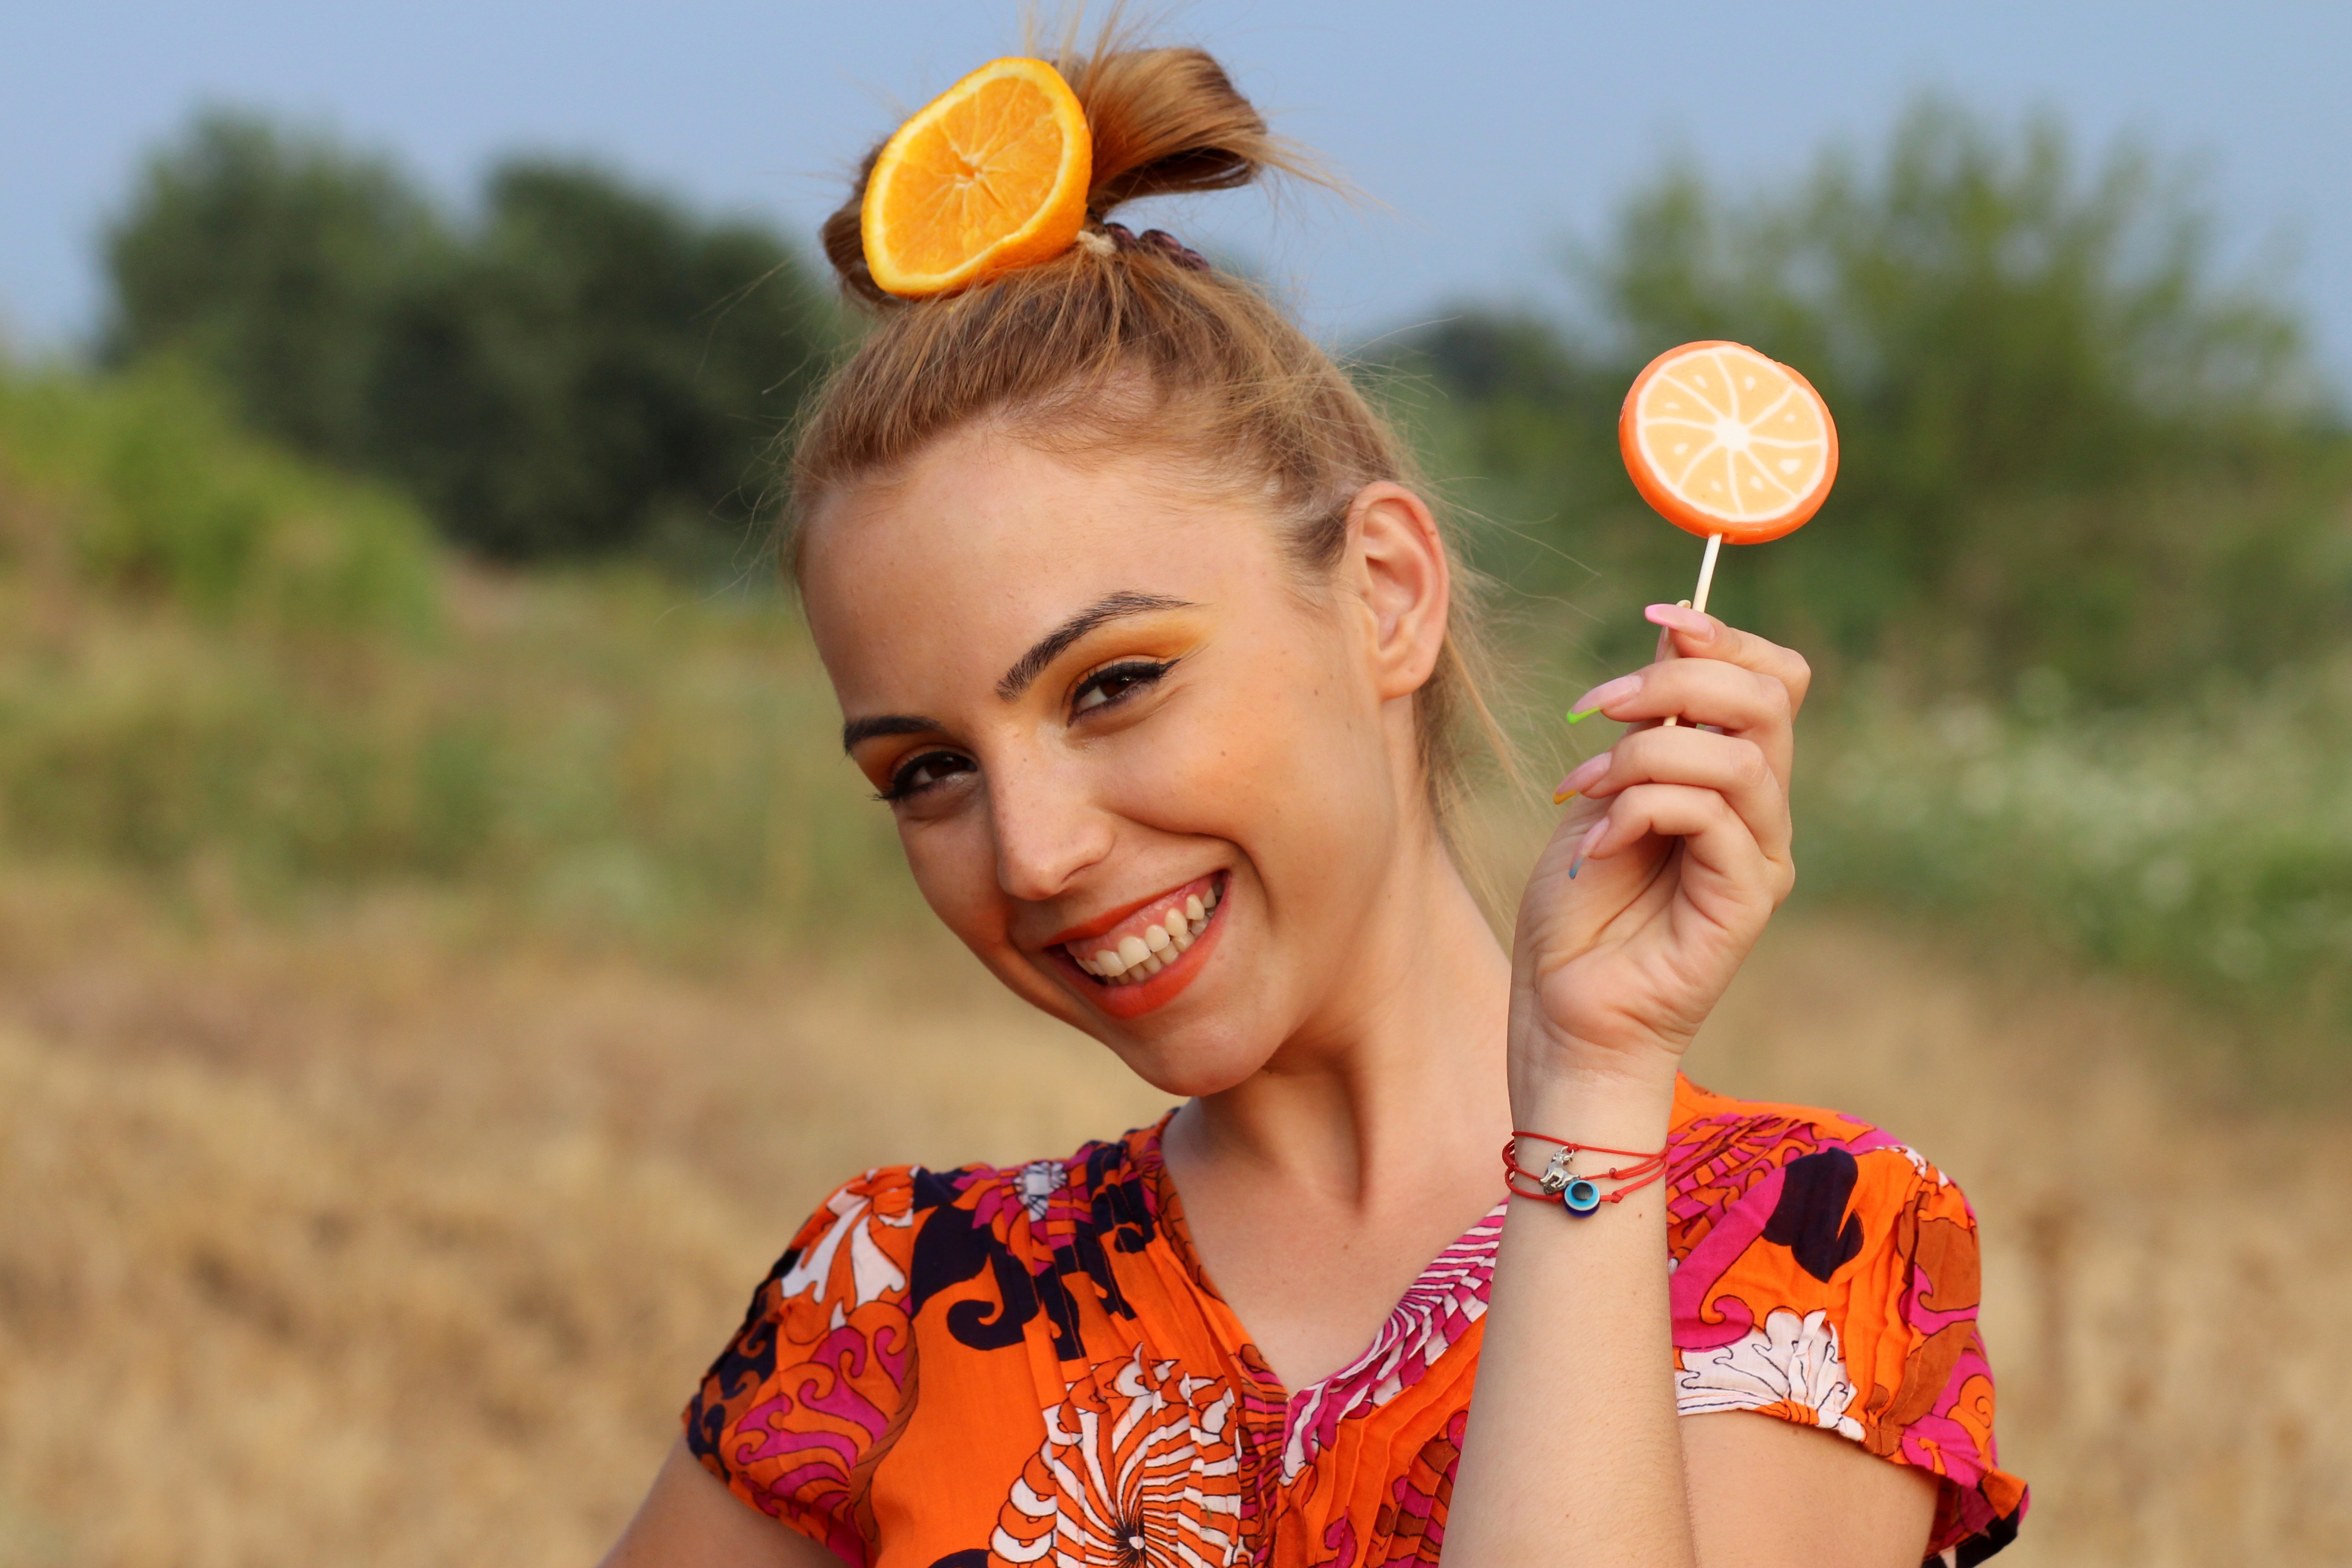
person, people, girl, play, flower, orange, spring, tropical, child, blonde, facial expression, hairstyle, smile, toddler, beauty, candy bar, portrait photography